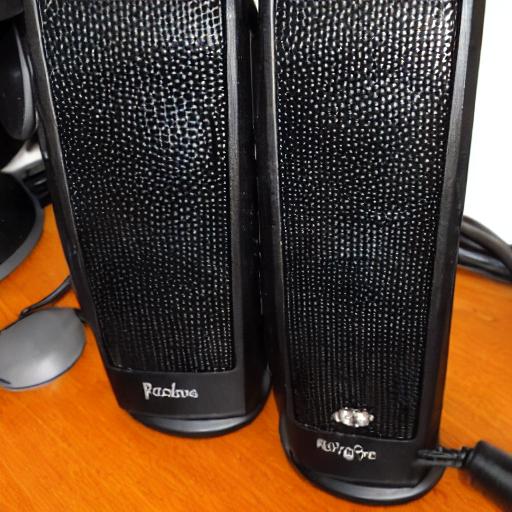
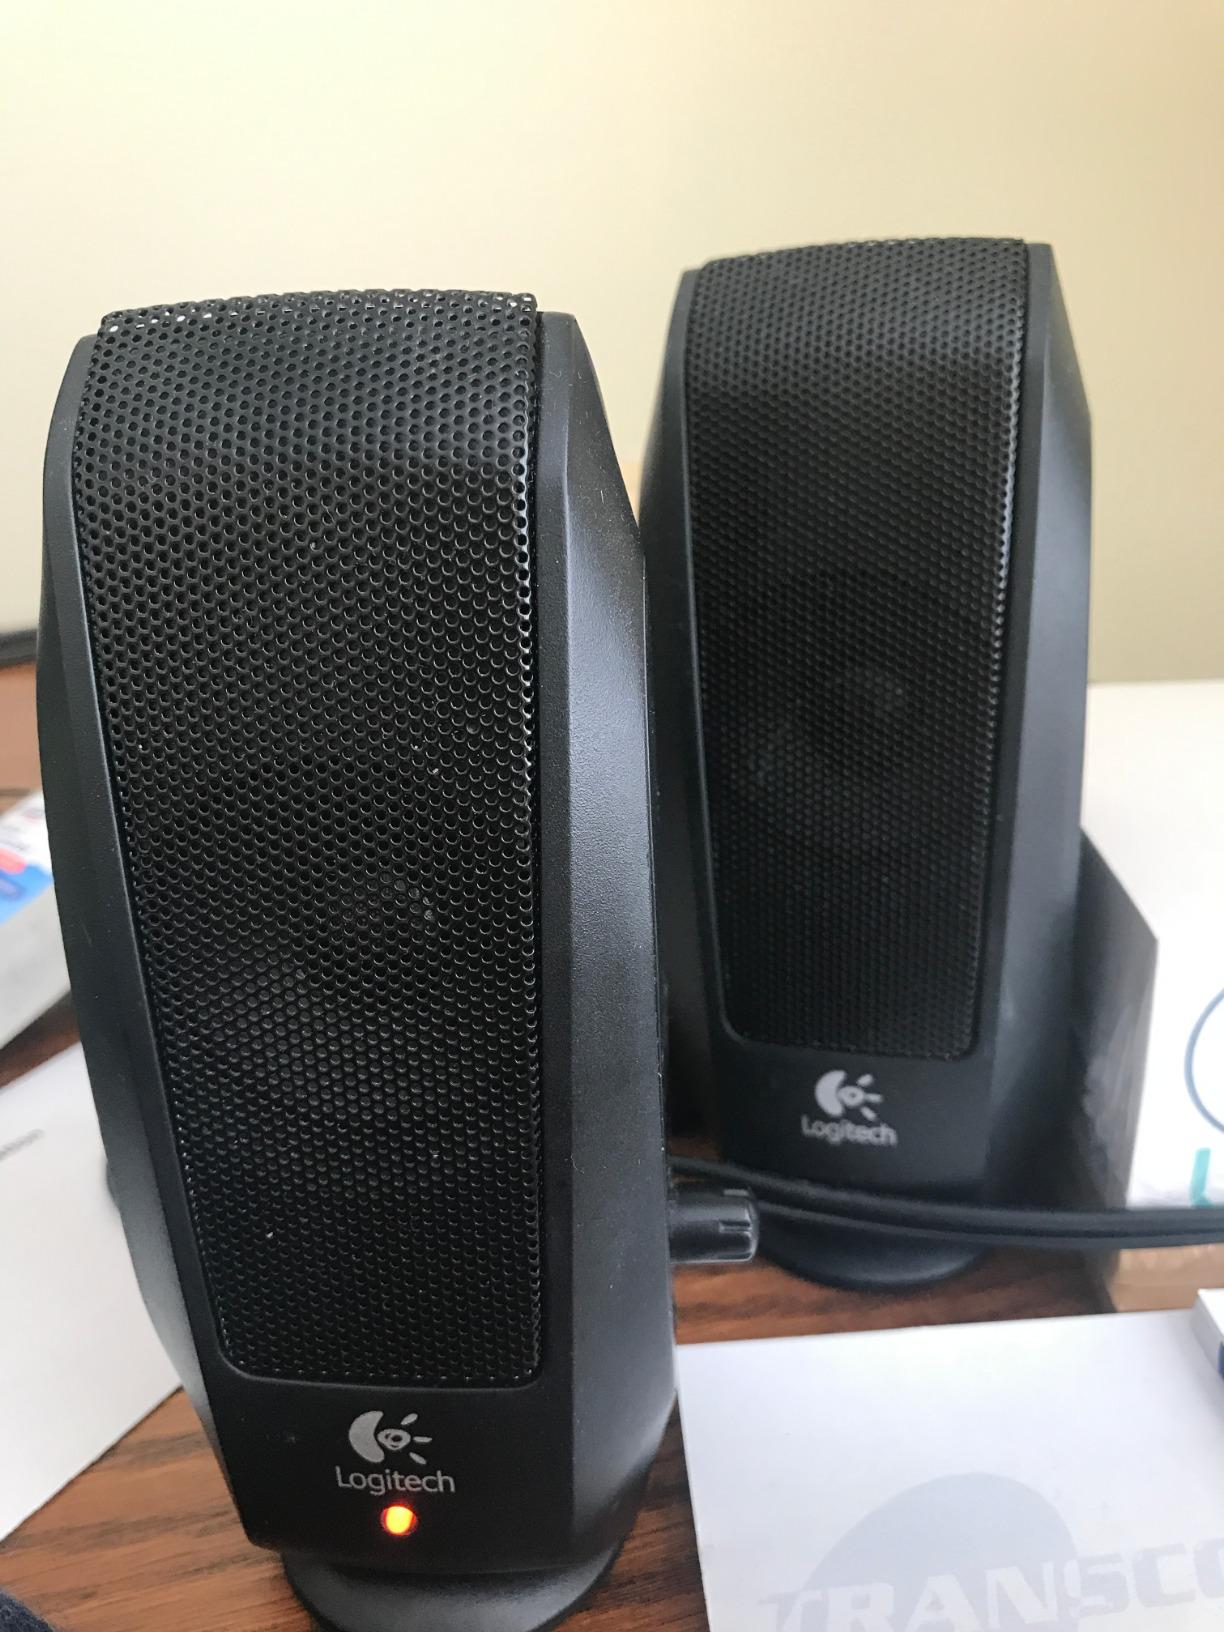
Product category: speaker
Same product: no